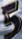
Number: 5